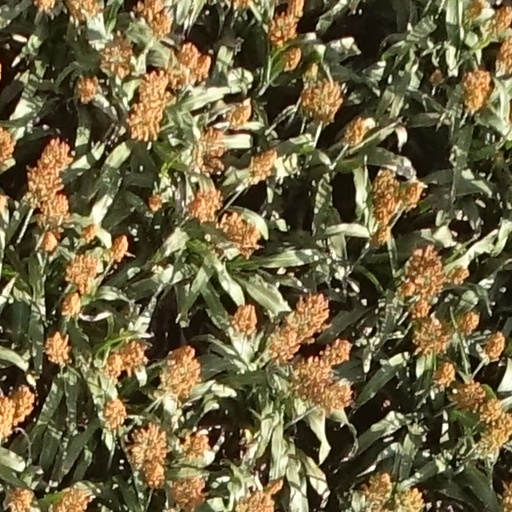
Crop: sorghum